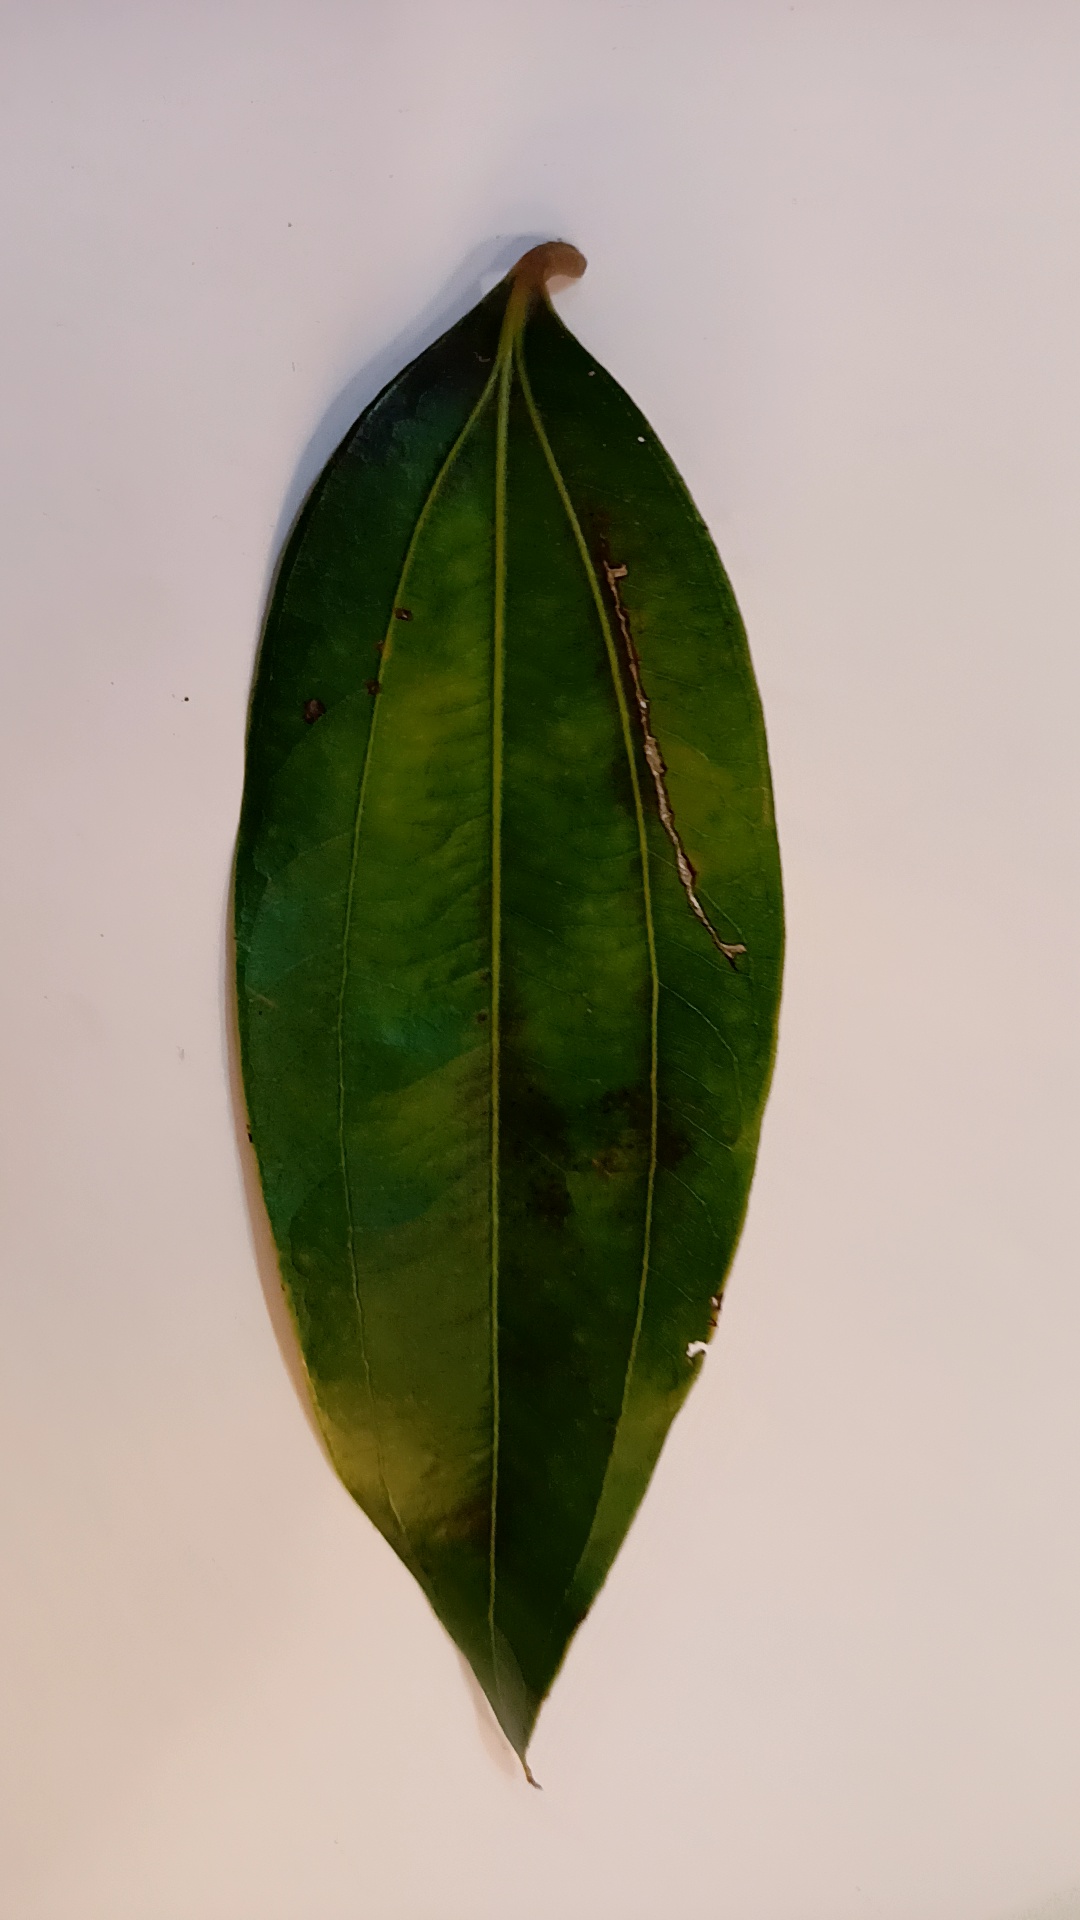
Label: Disease